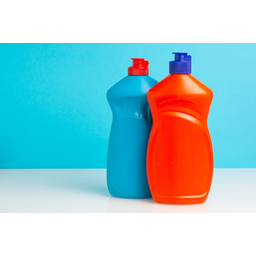
Label: plastic